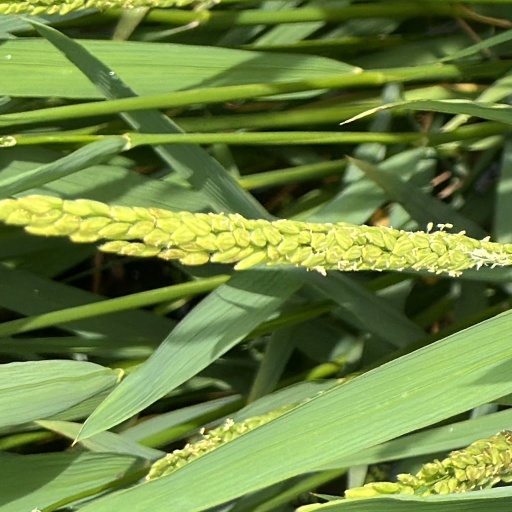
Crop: rice